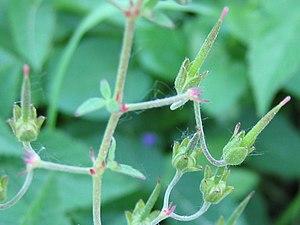
Le Géranium des Pyrénées est une plante herbacée vivace de la famille des Géraniacées.